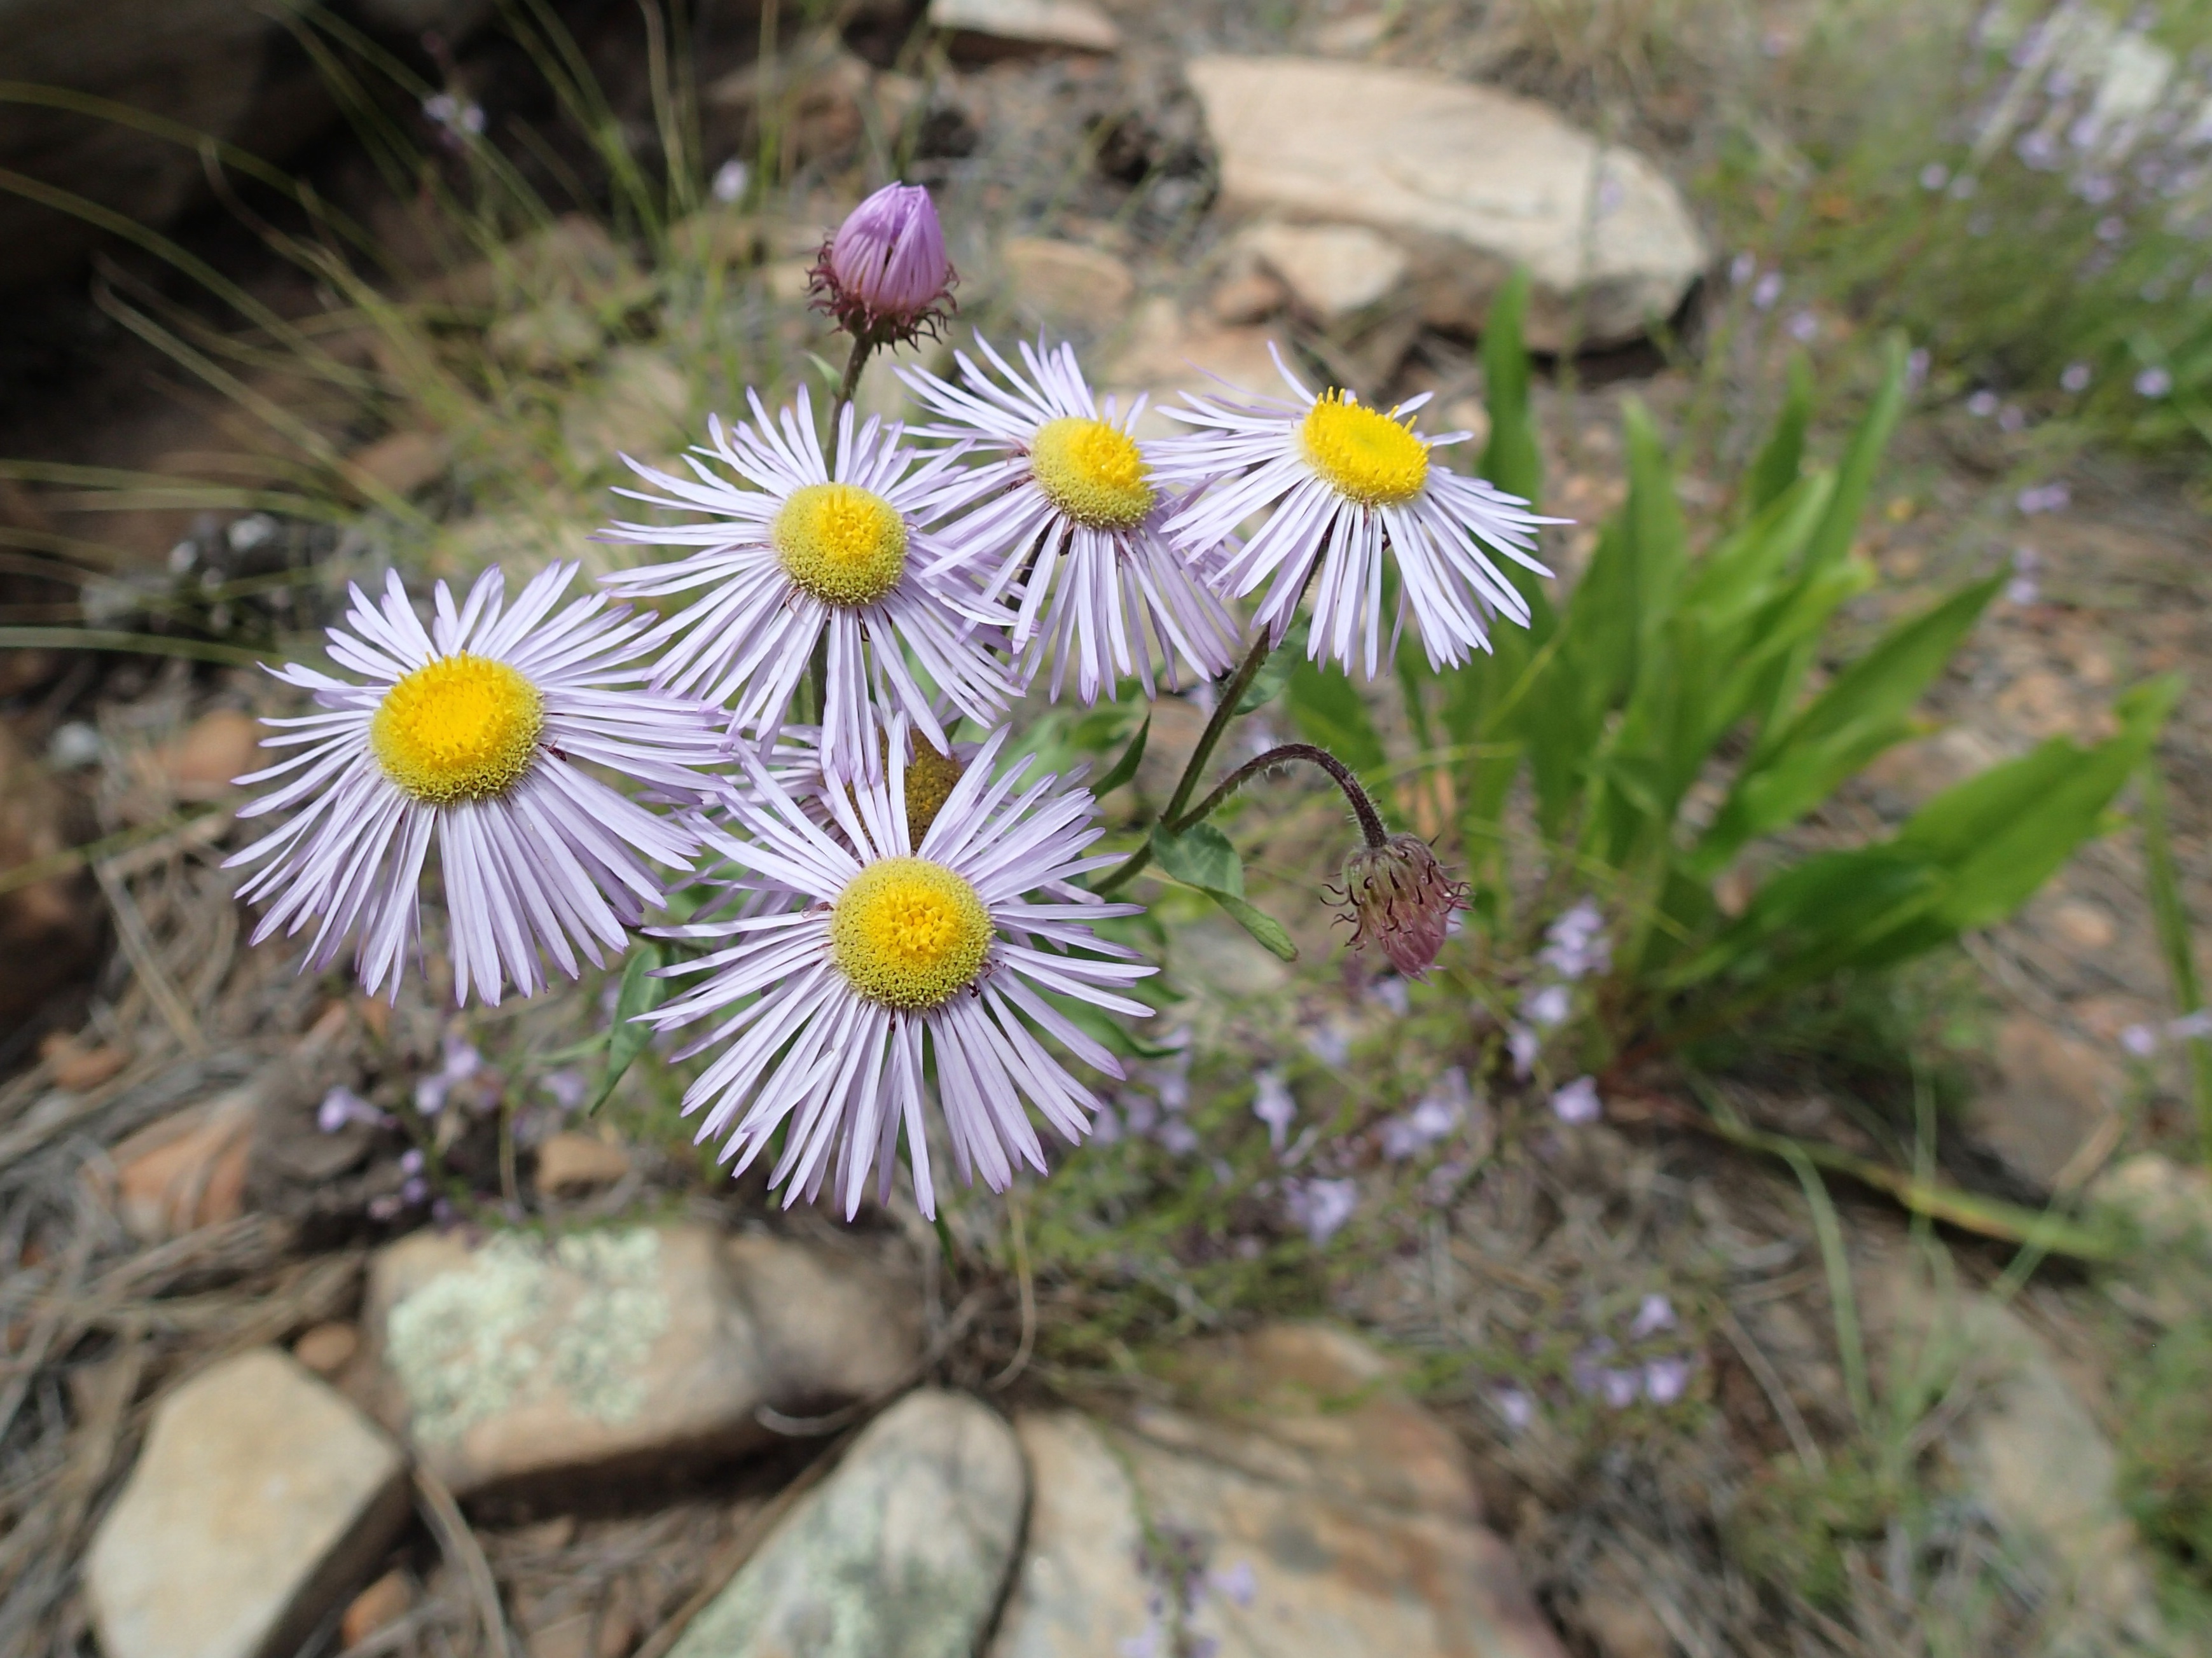
nature, plant, flower, daisy, botany, flora, fauna, wildflower, 2015365, macro photography, flowering plant, daisy family, land plant